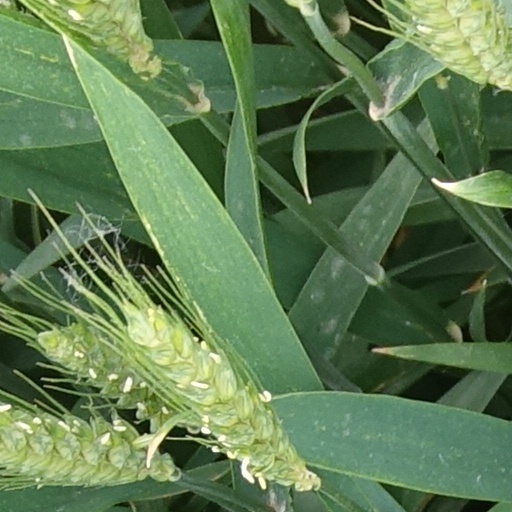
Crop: wheat